Polish cavalry

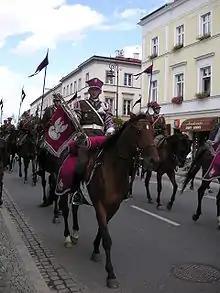
"Representative Cavalry Squadron of Polish Army" on military parade in Warsaw commemorating the Feast of the Polish Army 2006

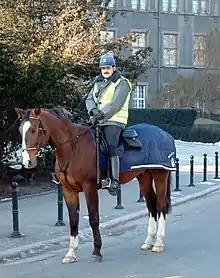
Polish Mounted Police city of Poznań

Combat cavalry units existed in the Polish Army until 27 January 1947, when the 1st Warsaw Cavalry Division was disbanded. The last Polish cavalry unit, the "Representative Squadron of the President of Poland", was disbanded in July 1948. However, after several years of gathering funds, a group of enthusiasts formed in 2000 the "Representative Squadron of Cavalry of the Polish Army". The unit is under the auspices of the army, which thus returned to its cavalry tradition. The squadron is present at most official anniversary celebrations in Warsaw, as well as other towns of Poland. In other places people are forming reenactment groups that continues, often with help of army, the traditions of local cavalry units. An example of such a society is the Volunteer Representative Squadron of City of Poznań which is a tribute to the 15th Poznań Uhlans Regiment. These remained until the Eastern Bloc collapsed, as the Soviet Union collapsed too. Afterwards, The Polish military was freely able to expand, or follow whatever perimeters it wanted.